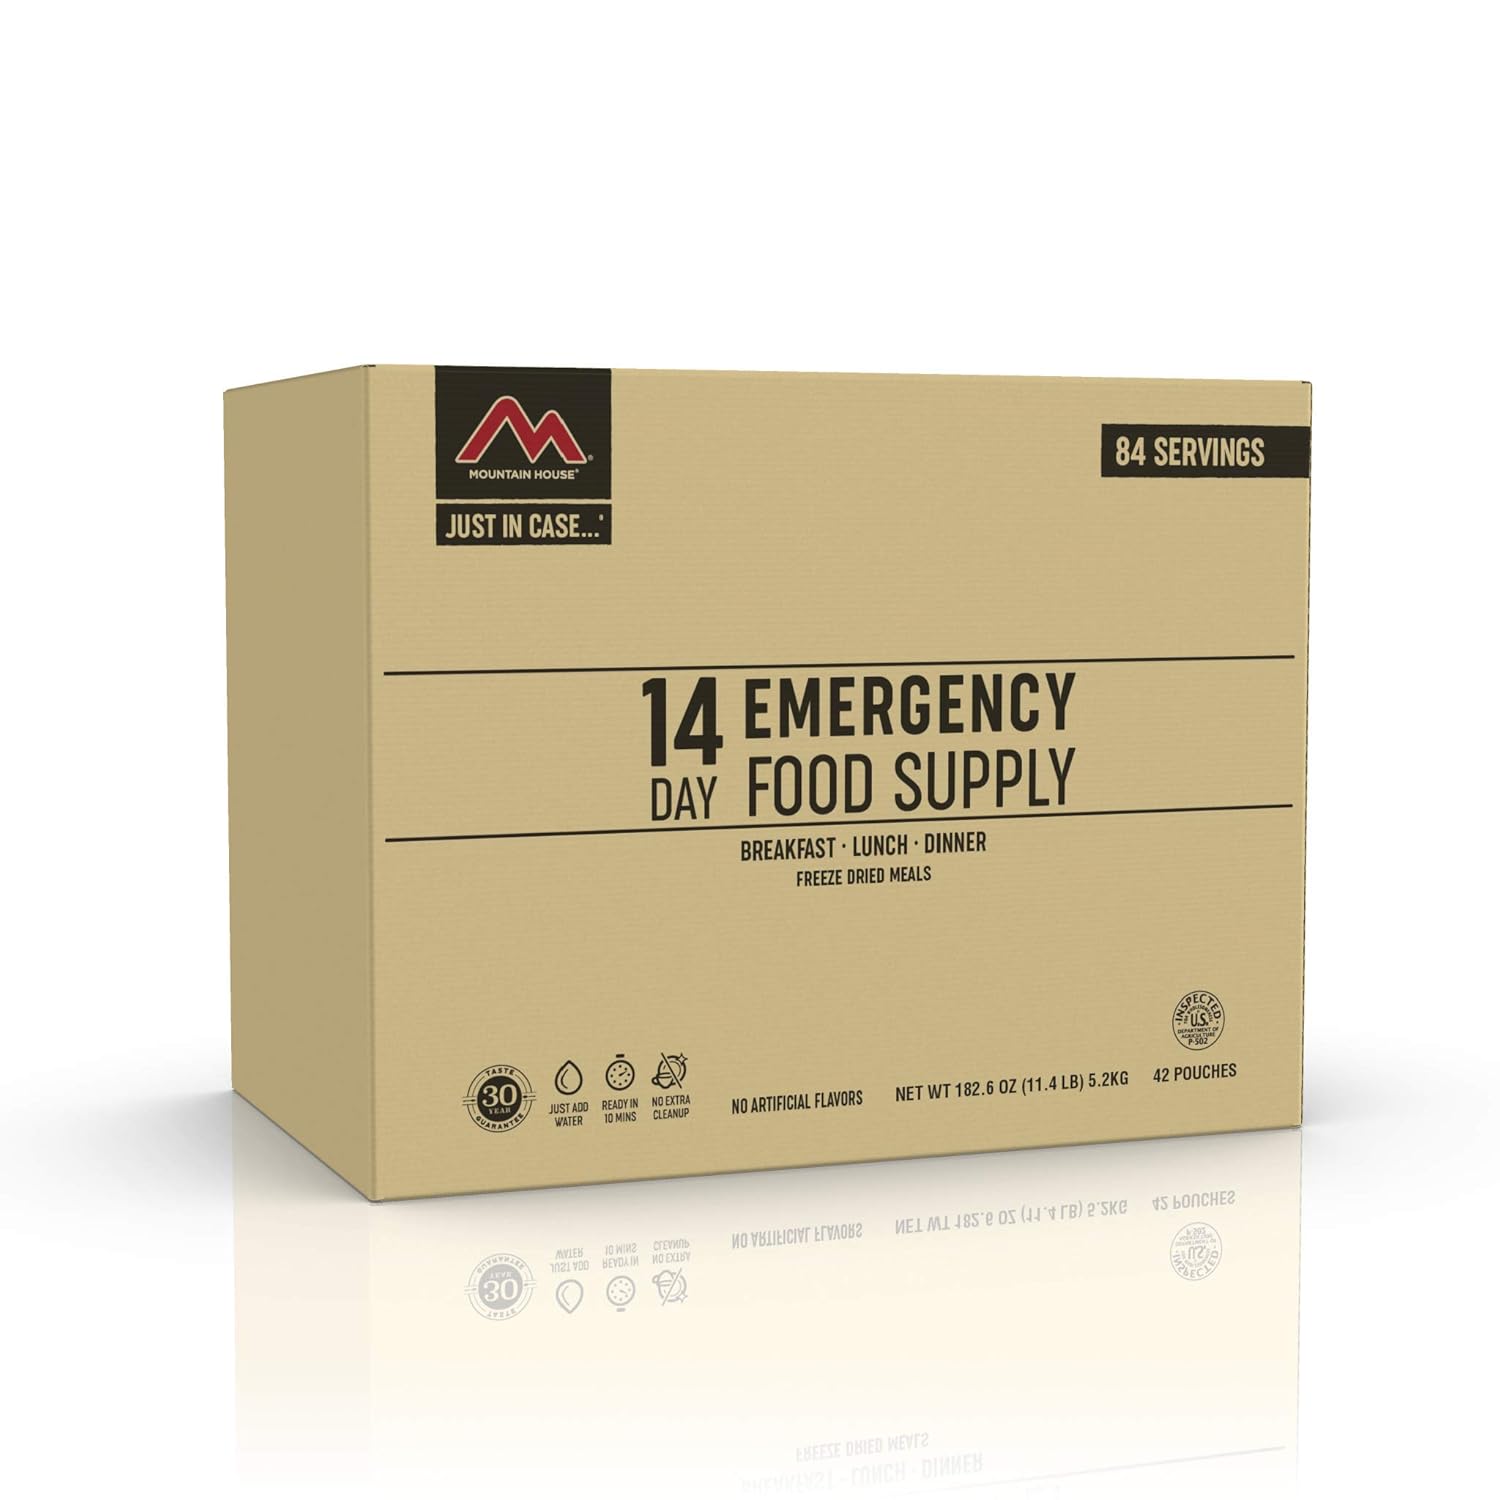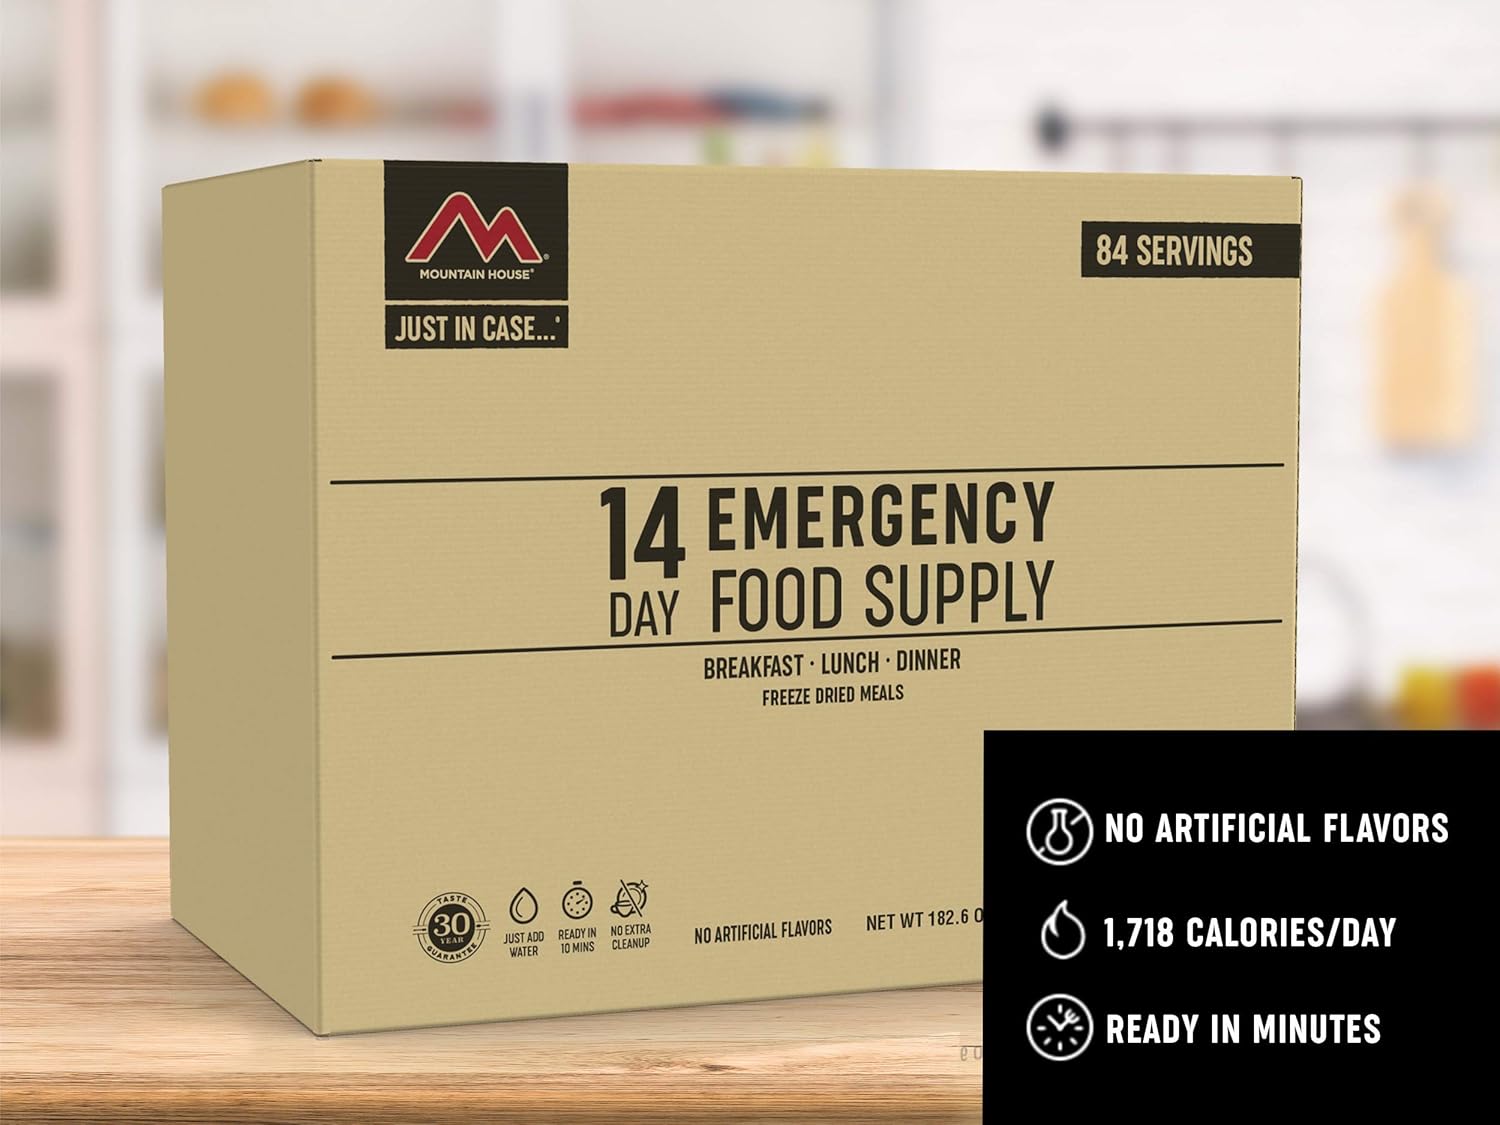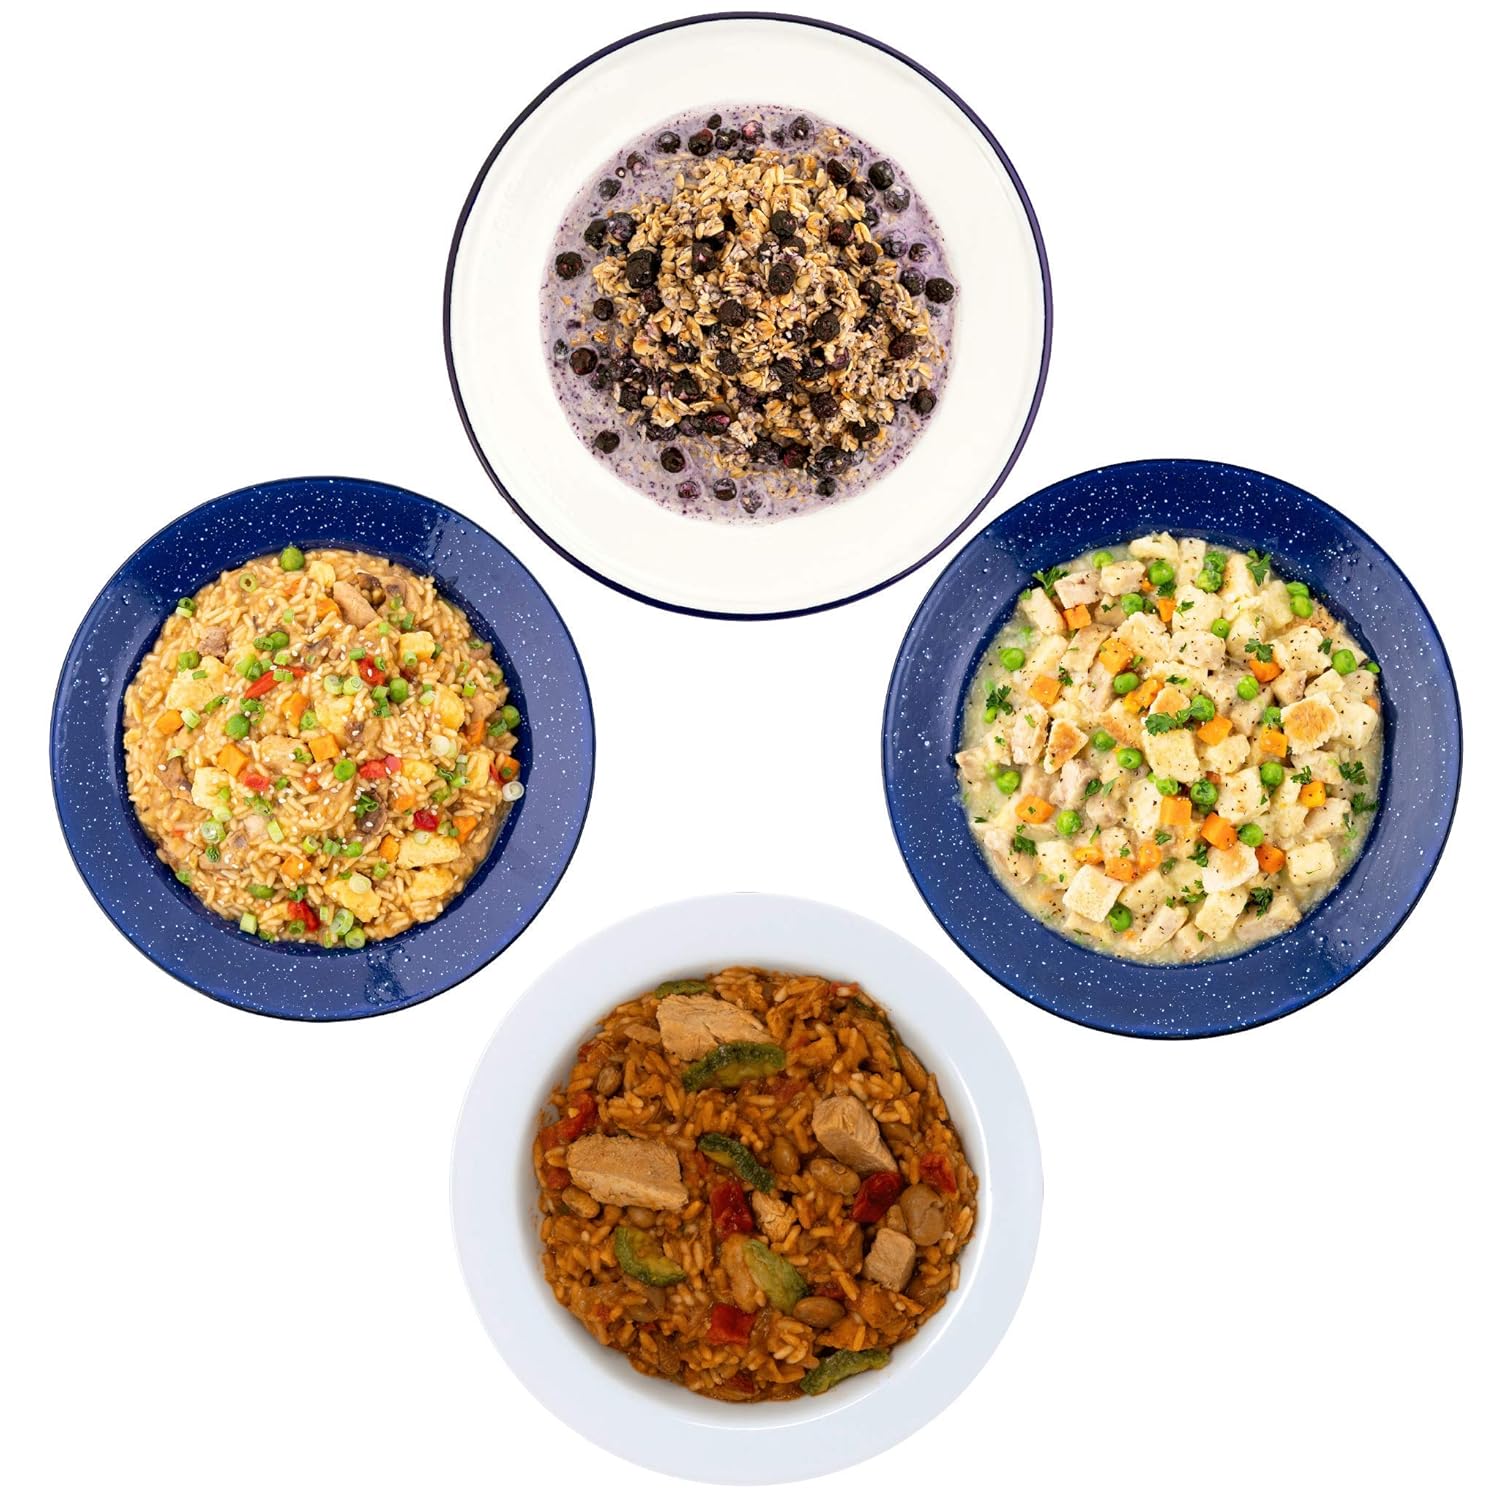
Mountain House 14-Day Emergency Food Supply | Freeze Dried Survival & Emergency Food | 84 Servings
Category: Sports & Outdoors
Created to simplify emergency food planning, this 14-Day Kit contains breakfast, lunch, and dinner for one person for two weeks. This easy to stack and easy to store kit makes a great addition to your emergency food supply and provides approx. 1, 718 calories per day. Each 14-Day Kit contains 42 total pouches, or 84 total servings. Meals included are: 5x Granola with Milk and Blueberries - Crunchy granola, milk, and real blueberries. 5x Breakfast Skillet (Gluten-Free Certified by GFCO) - Hash browns, scrambled eggs, crumbled pork patty, peppers, and onions. 5x Beef Stroganoff - Tender, all-natural beef, rich mushrooms, and onions with noodles in a rich sour cream sauce. 4x Biscuits & Gravy - Real buttermilk biscuits, sausage patty pieces and gravy. 8x Creamy Macaroni & Cheese - Hearty macaroni noodles and a rich cheese sauce. 5x Chicken Fried Rice (Gluten-Free Certified by GFCO) - Tender bits of chicken, scrambled eggs. mushrooms, onion and peppers. 5x Chicken & Dumplings - Layers of chicken, vegetables, and fluffy dumplings in a white gravy. 5x Mexican Style Adobo Rice & Chicken (Certified Gluten-Free by GFCO) - Chicken, pinto beans, and veggies simmered in an adobo sauce with a hint of lime. Recycle used pouches with TerraCycle to reduce waste. With the longest proven shelf life in the industry, have peace of mind knowing Mountain House has you covered with our 30-Year Taste Guarantee.
Features: EMERGENCY FOOD SUPPLY - Designed to provide approximately 1,718 calories per day. 56 cups or 14L of water is needed to prepare all meals in this emergency kit. | NO ARTIFICIAL FLAVORS - Meals included: (5) Breakfast Skillet, (4) Biscuits & Gravy, (5) Granola, (5) Beef Stroganoff with Noodles, (8) Creamy Macaroni & Cheese, (5) Chicken Fried Rice, (5) Chicken & Dumplings, (5) Mexican Style Adobo Rice and Chicken. | QUICK PREP - Just add hot water to the pouch & eat in less than 10 minutes. Power outage? No problem. Mountain House meals can be made with room temperature water, just double the rehydration time. | LIGHTWEIGHT & COMPACT - This emergency kit is easy to store. Dimensions are 20"(L) x 12.5"(W) x 15.75" (H) and weighs 17.96 lbs. Perfect for emergency food storage or survival rations. | SHELF STABLE - Longest proven shelf life in the industry! Backed by a 30-Year Taste Guarantee. Meals are freeze-dried to lock in nutrients and freshness.